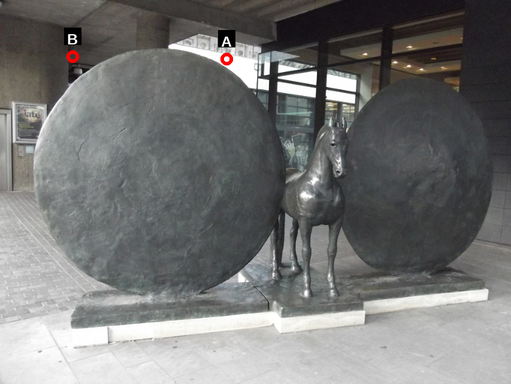
Question: Two points are circled on the image, labeled by A and B beside each circle. Which point is closer to the camera?
Select from the following choices.
(A) A is closer
(B) B is closer
Answer: B